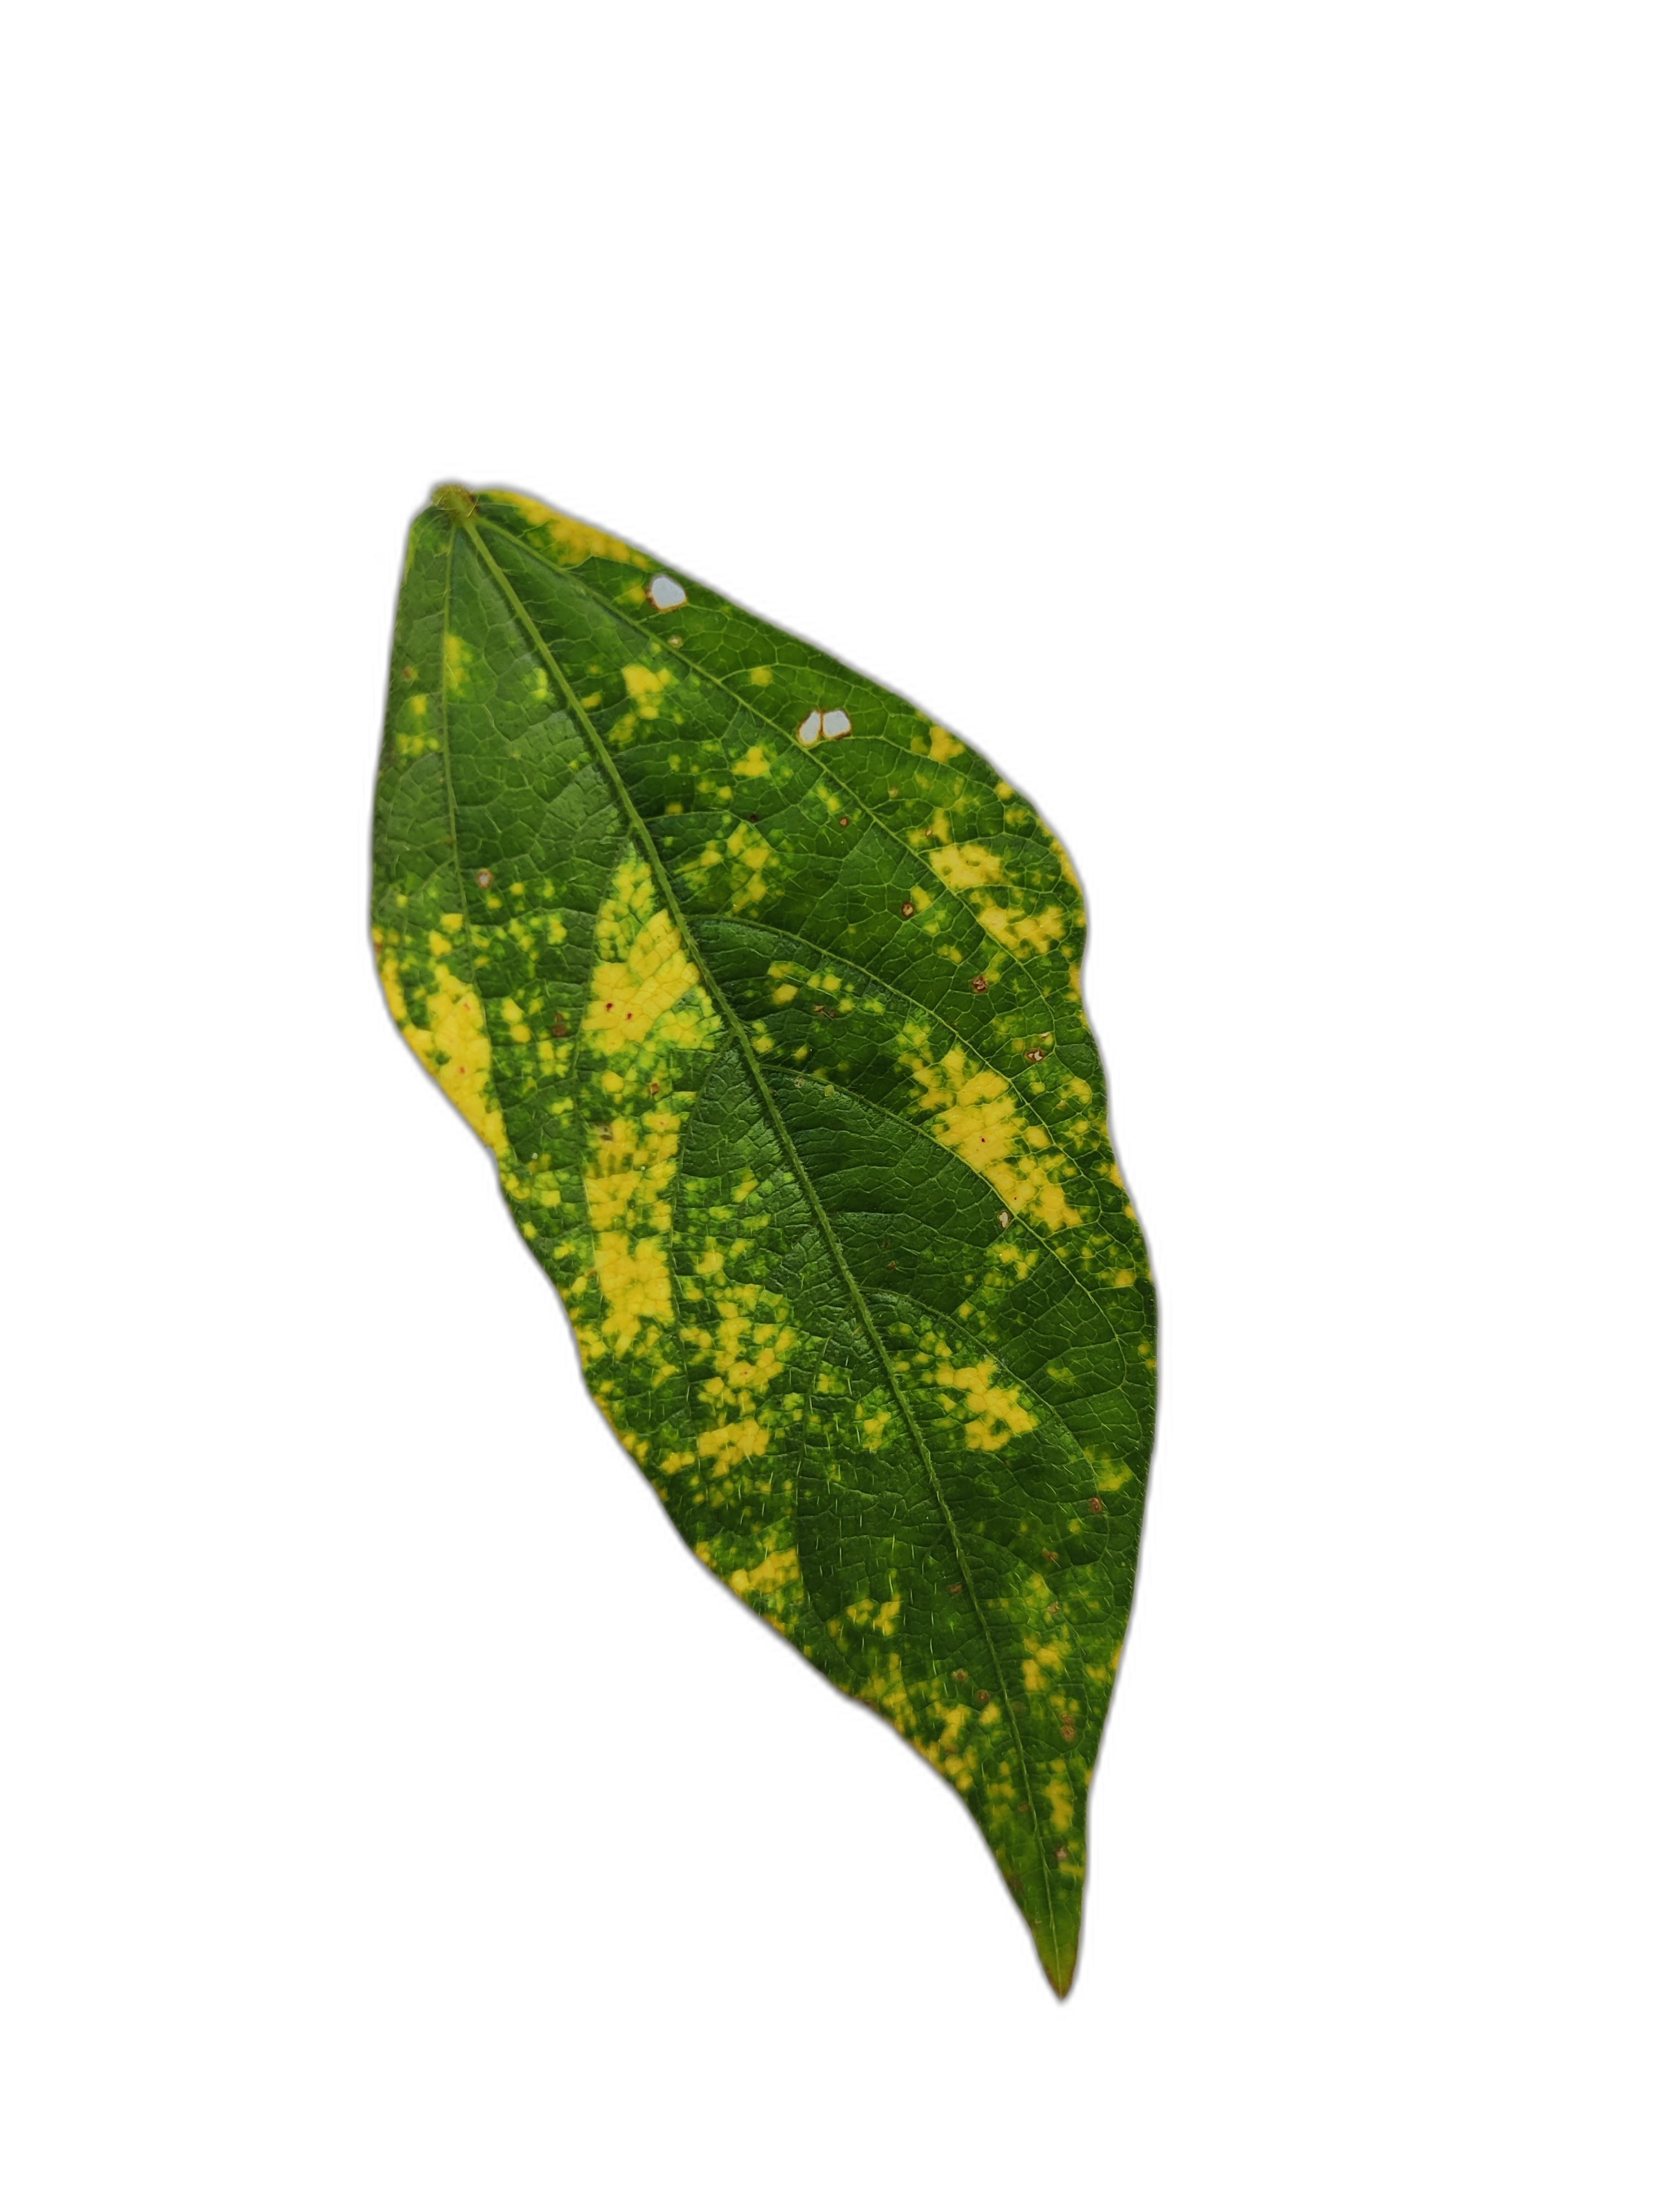
Label: Yellow Mosaic